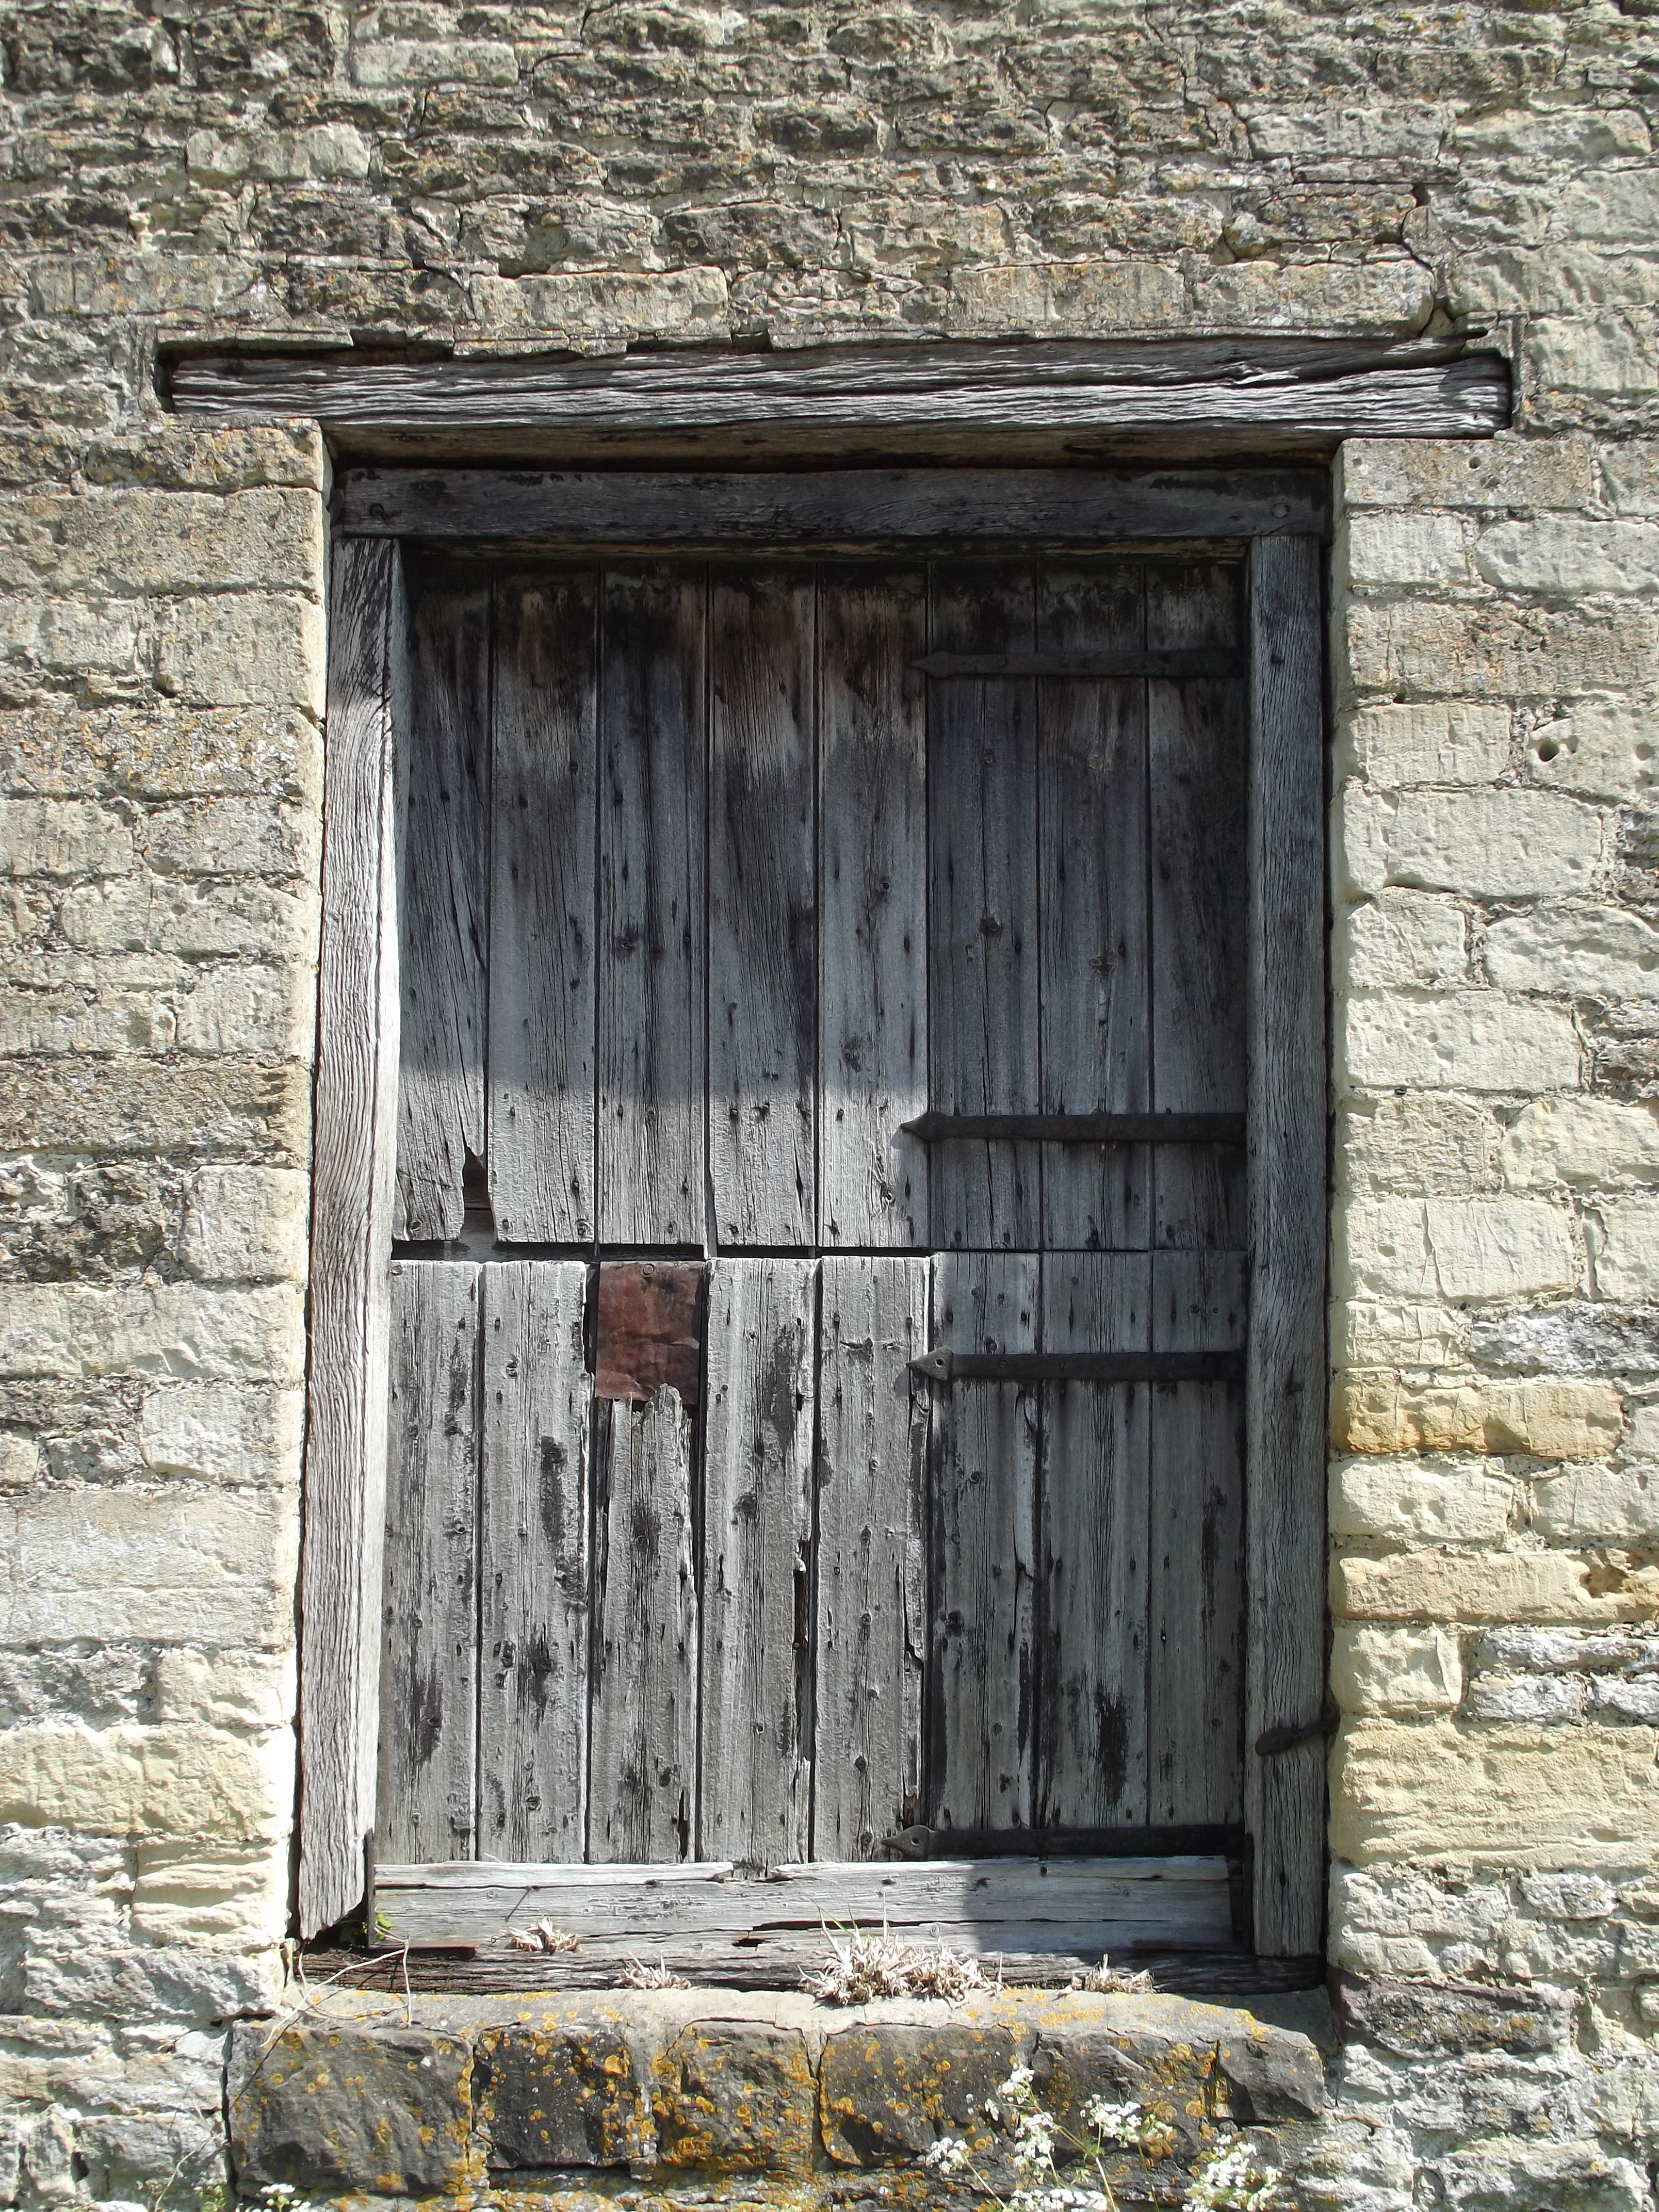
architecture, wood, house, window, barn, wall, facade, chapel, door, wooden door, timber, old door, barn door, ancient history, timber door